Wood B. Kyle

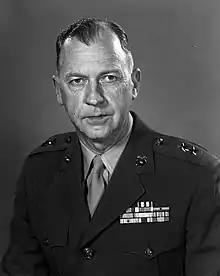
MG Wood B. Kyle, USMC

Wood Barbee Kyle (March 3, 1915 – October 25, 2000) was a highly decorated officer of the United States Marine Corps with the rank of major general. Kyle received two Silver Stars for gallantry in action during Pacific Campaign in World War II. He later took part in the Vietnam War and distinguished himself as commanding general of the 3rd Marine Division.